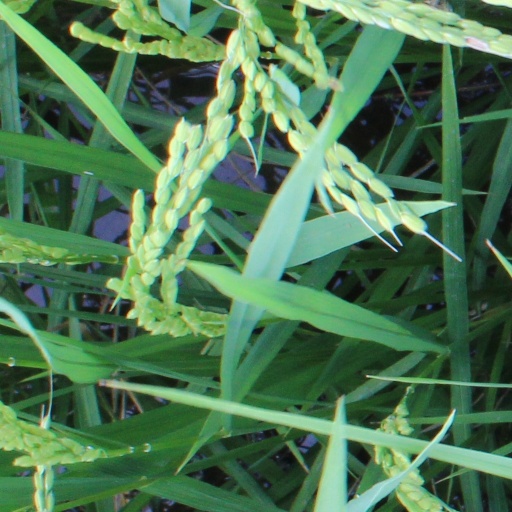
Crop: rice